The Black Dahlia Murder (band)

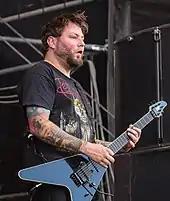
Co-founder and the band's leading songwriter Brian Eschbach

The Black Dahlia Murder is most commonly described as melodic death metal. Their 2001 demo "What a Horrible Night to Have a Curse" has been described as metalcore.